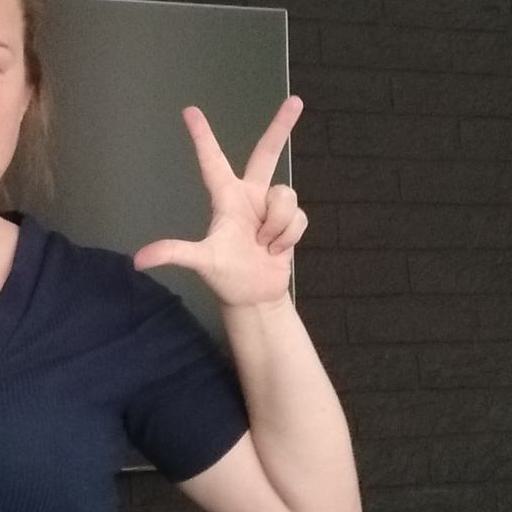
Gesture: three2